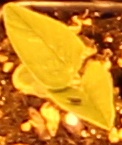
Label: Soybean